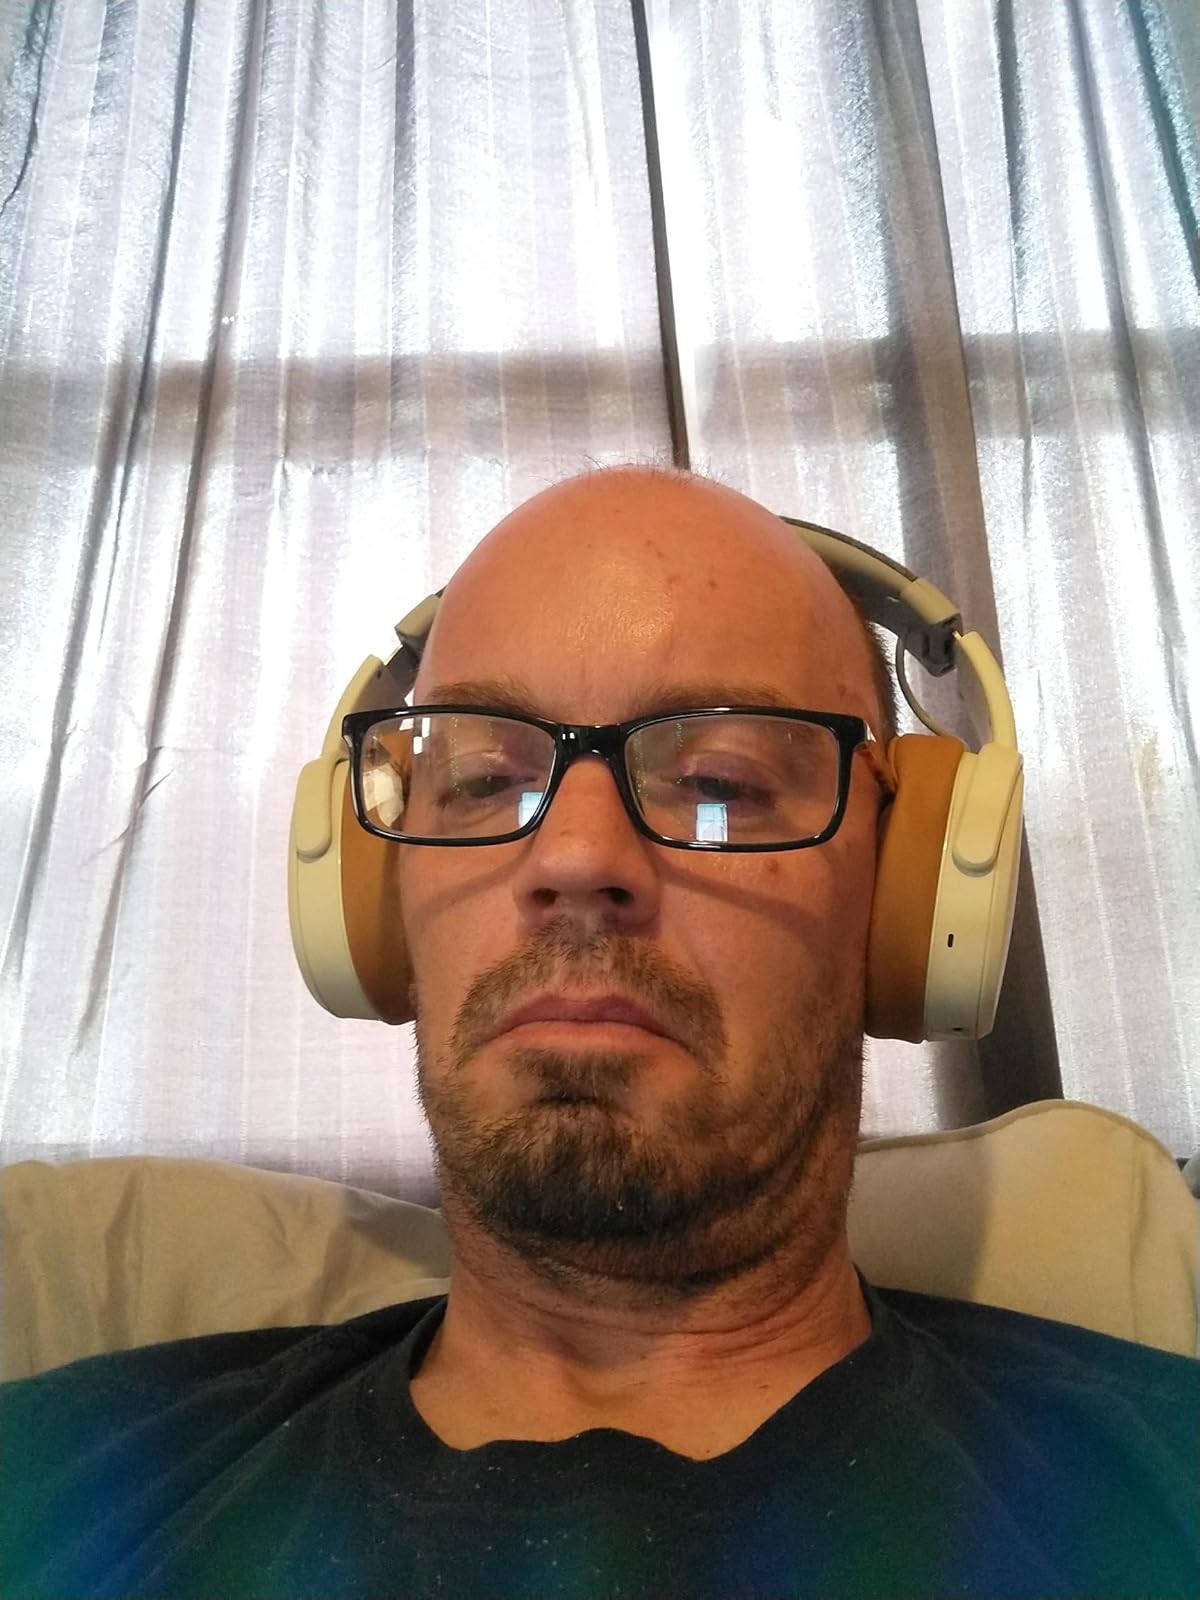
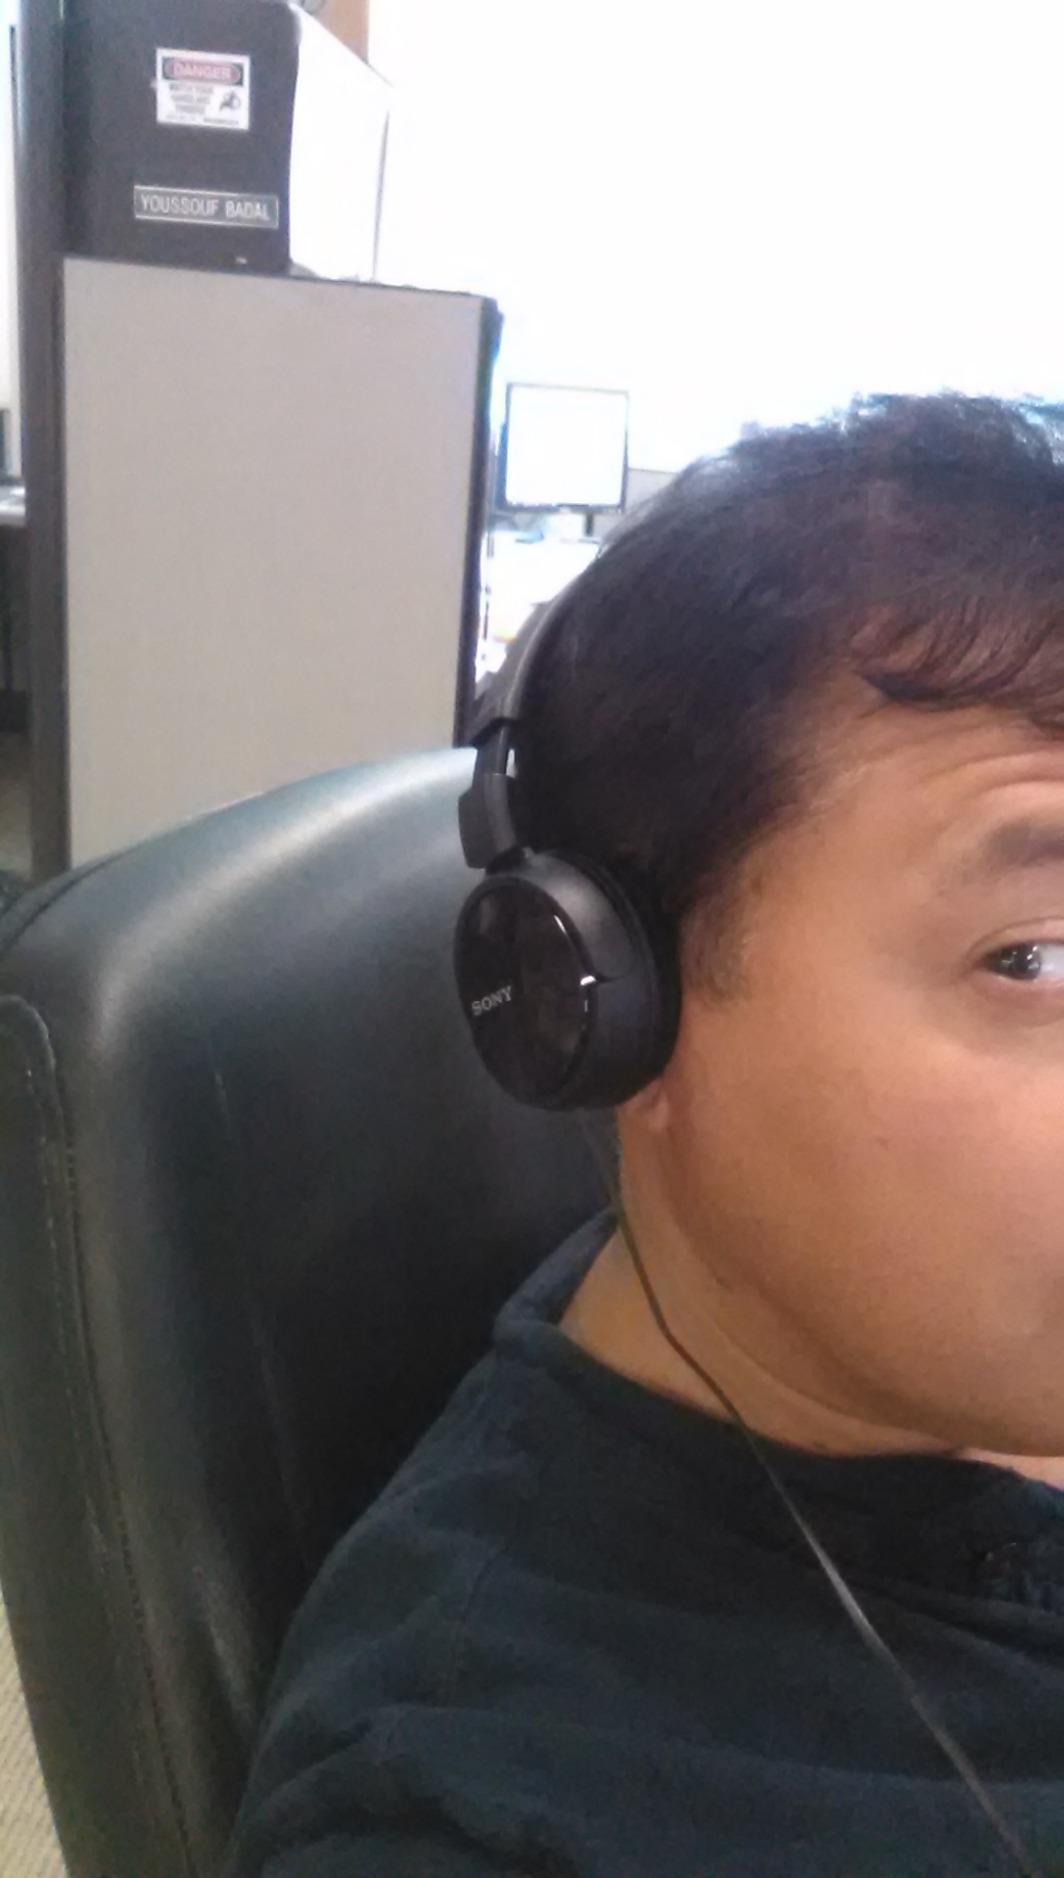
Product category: headphones
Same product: no